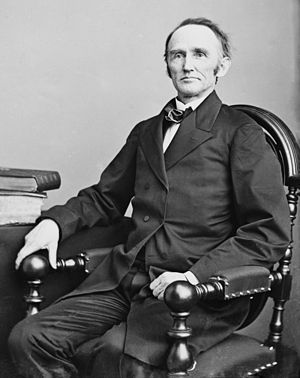
John C. Frémont / Biografi / Radikal Republikaner
U.S. Postmaster General, Montgomery Blair. 1861-1864.
John Charles Frémont var en amerikanske officer, opdagelsesrejsende, den første Republikanske præsidentkandidat, og den første præsidentkandidat, som kandiderede på at slaveriet skulle afskaffes. I 1840'erne kaldte aviserne ham for The Pathfinder, og det tilnavn bruges stadig, sommetider "The Great Pathfinder".